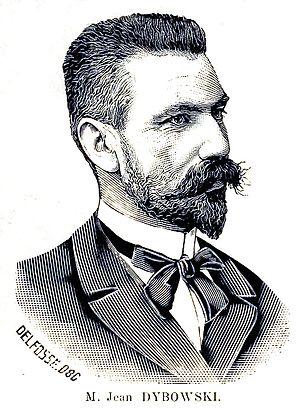
Jean Thadée Emmanuel Dybowski est un ingénieur agricole et explorateur français d'origine polonaise, né le 18 avril 1856 à Charonne et mort le 18 décembre 1928 à Mandres.
La diaspora polonaise en France est constituée par l'ensemble des personnes nées sur le territoire de la Pologne ainsi que de leurs descendants, se disant Polonais et vivant sur le territoire français. Les Polonais désignent leur communauté par le terme latin de Polonia. L'histoire de la Polonia française remonte au début du XIXᵉ siècle, à l'époque où l'État polonais était dépecé et rayé de la carte de l'Europe par les pays voisins et où les persecutions conduites par ces puissances occupantes poussaient les Polonais à l'exil.